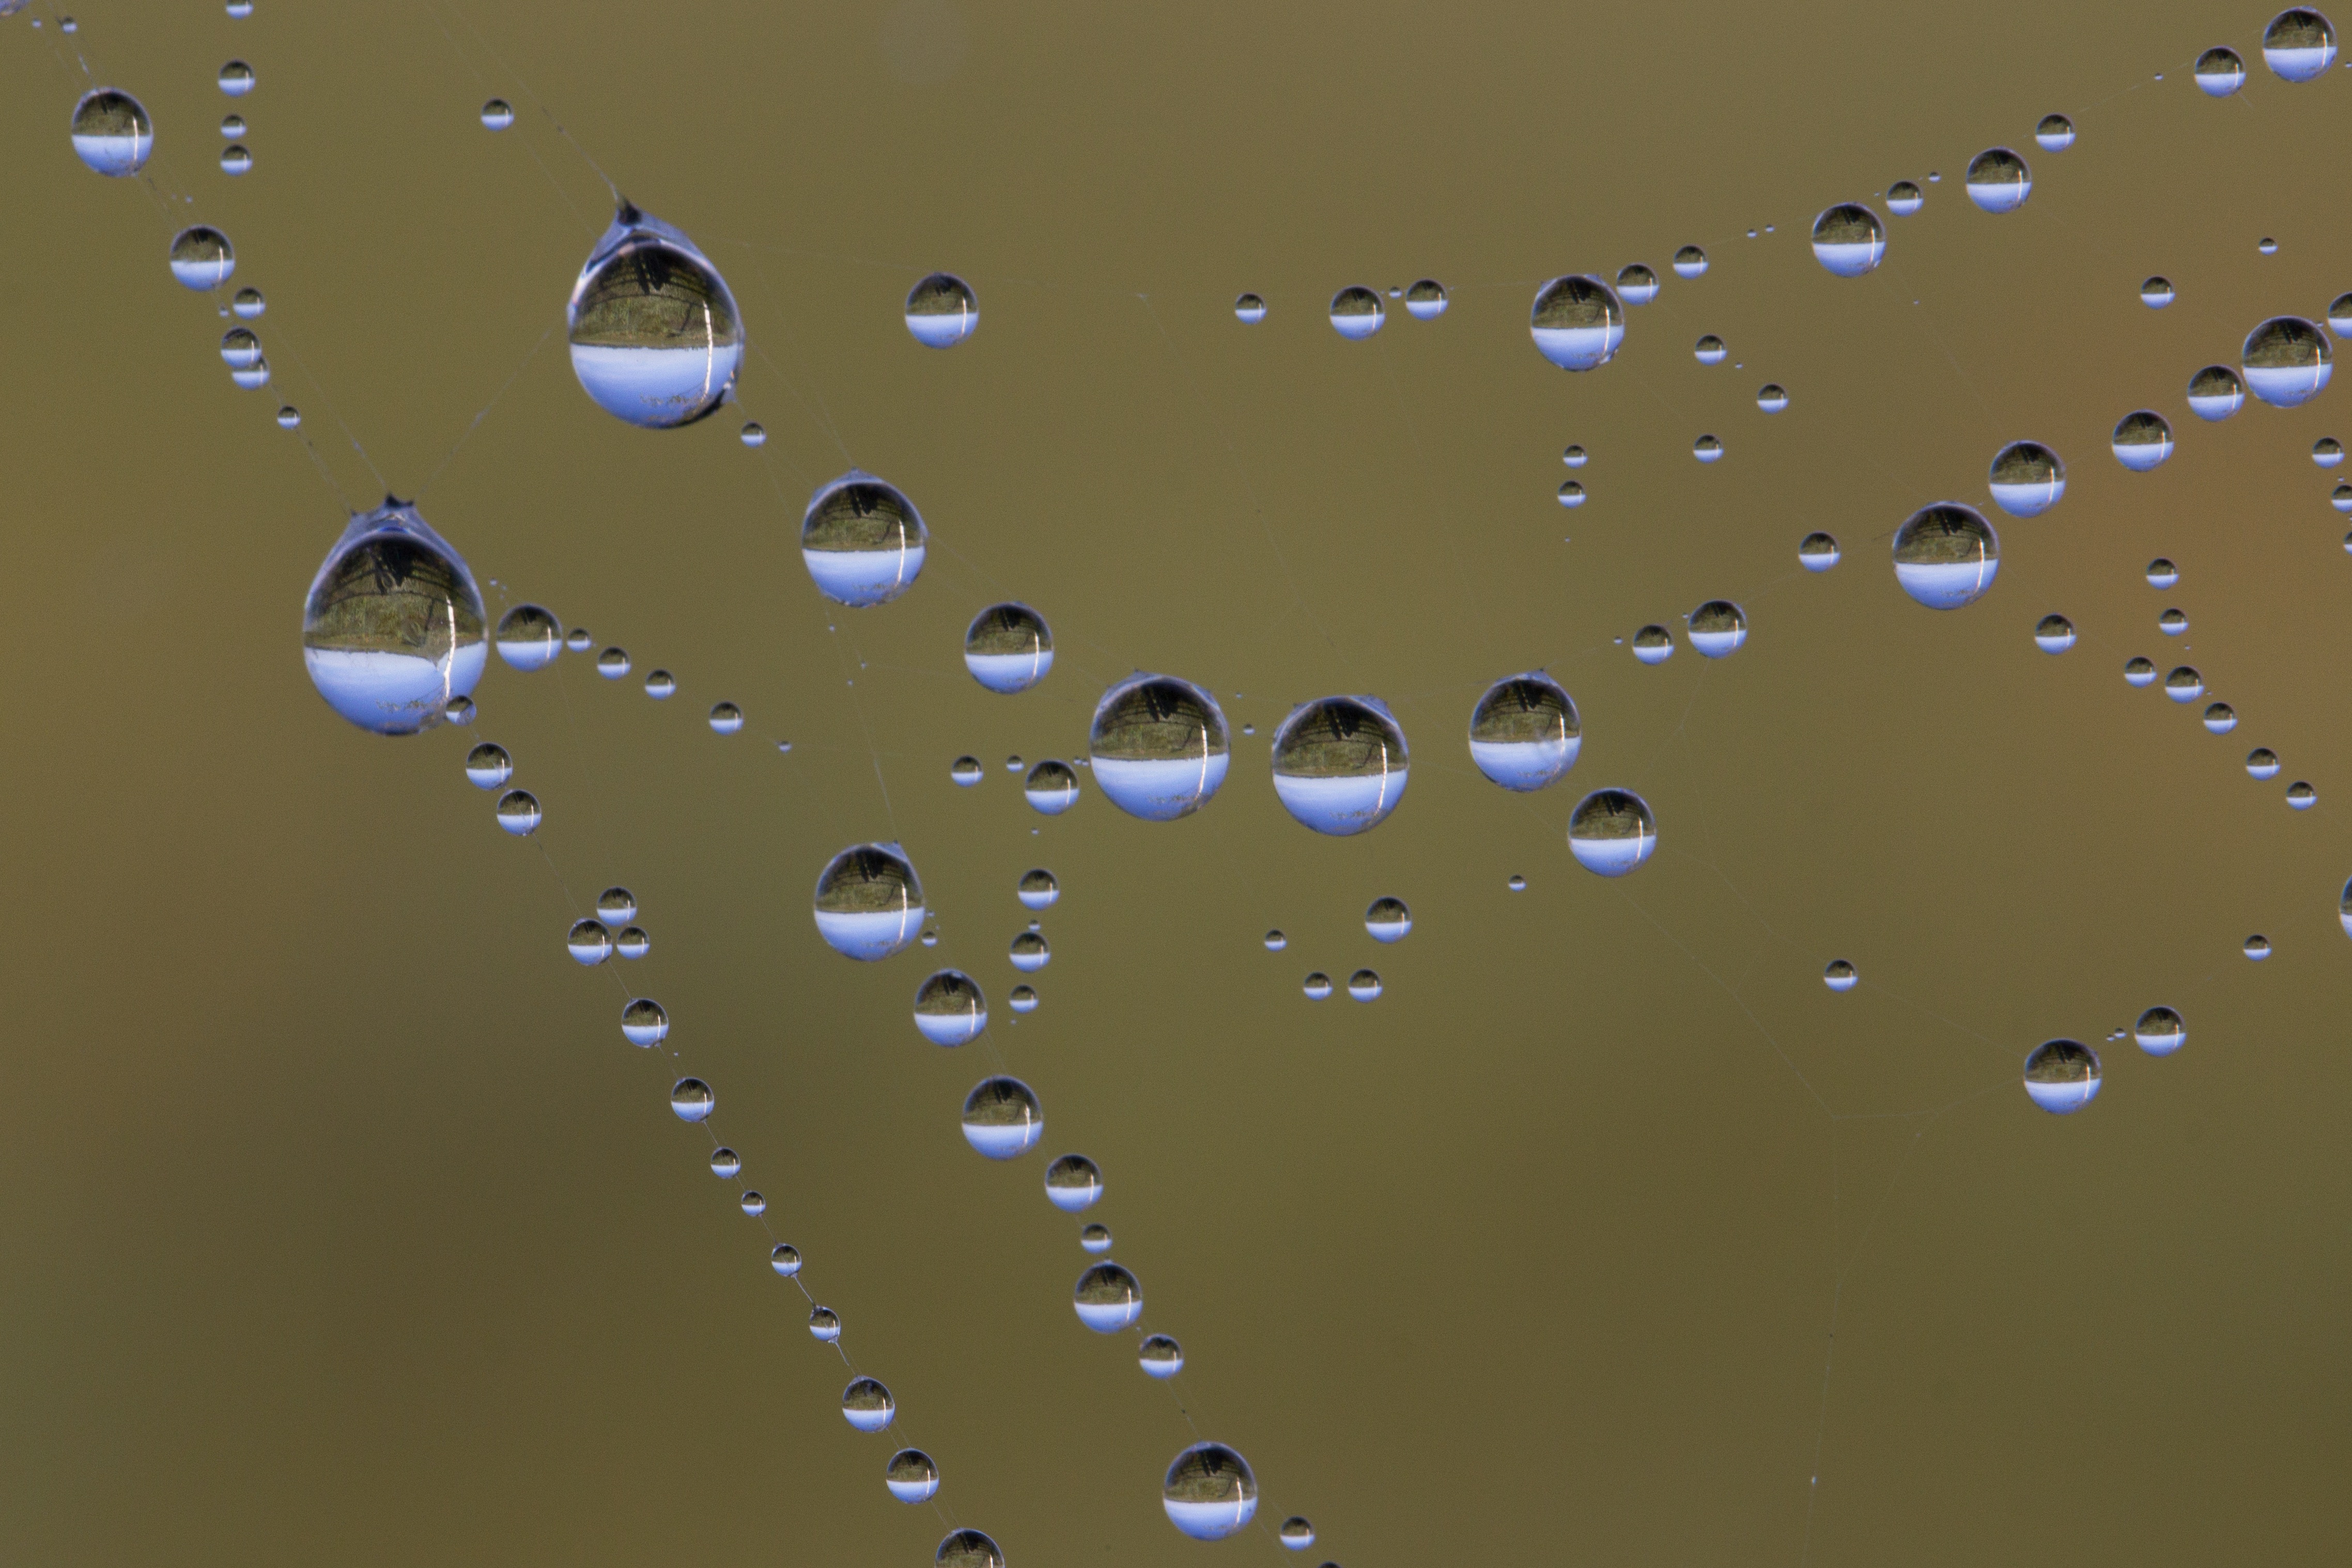
water, drop, dew, fog, leaf, reflection, macro, close, drip, circle, cobweb, close up, dewdrop, drop of water, moisture, freezing, macro photography, spin threads, liquid bubble